Neurosarcoidosis

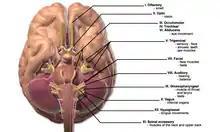
This condition affects the cranial nerves

Neurosarcoidosis (sometimes shortened to neurosarcoid) refers to a type of sarcoidosis, a condition of unknown cause featuring granulomas in various tissues, in this type involving the central nervous system (brain and spinal cord). Neurosarcoidosis can have many manifestations, but abnormalities of the cranial nerves (a group of twelve nerves supplying the head and neck area) are the most common. It may develop acutely, subacutely, and chronically. Approximately 5–10 percent of people with sarcoidosis of other organs (e.g. lung) develop central nervous system involvement. Only 1 percent of people with sarcoidosis will have neurosarcoidosis alone without involvement of any other organs. Diagnosis can be difficult, with no test apart from biopsy achieving a high accuracy rate. Treatment is with immunosuppression. The first case of sarcoidosis involving the nervous system was reported in 1905.